Antonio Anastasio Rossi

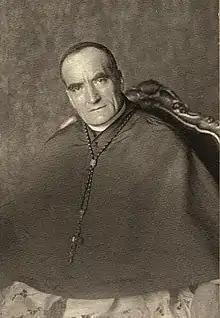
Rossi pictured sometime in his Udine tenure.

Antonio Anastasio Rossi (18 July 1864 – 29 March 1948) was an Italian Roman Catholic prelate.